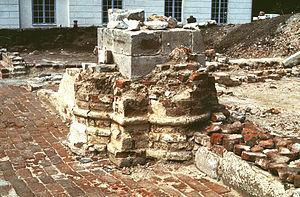
L’abbaye de Herrevad est une ancienne abbaye cistercienne, fondée au XIIᵉ siècle au Danemark par des cisterciens de l'abbaye de Cîteaux, dans une région, la Scanie, qui est depuis 1658 rattachée à la Suède.